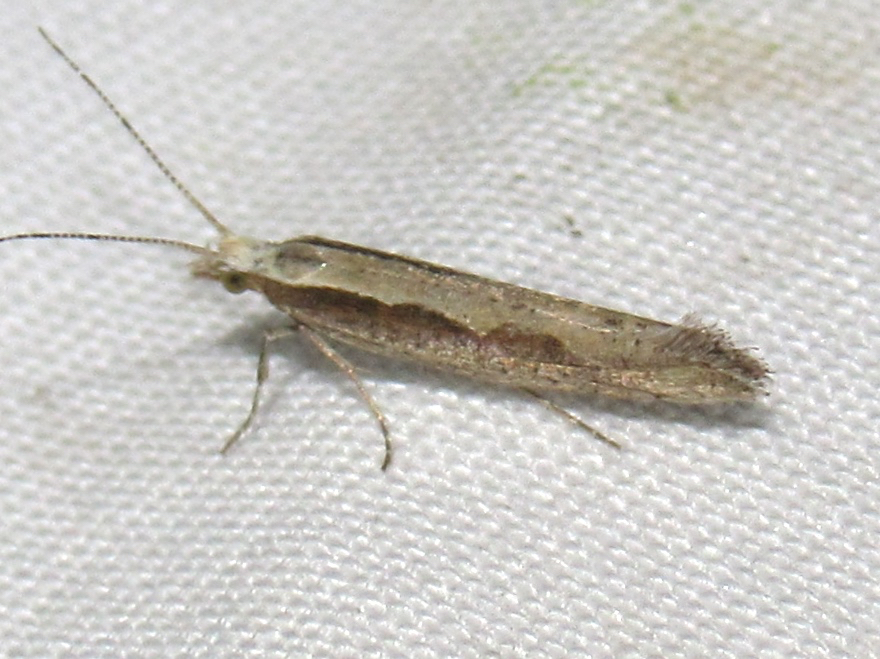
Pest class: diamondback_moth